Sutan Bhatoegana

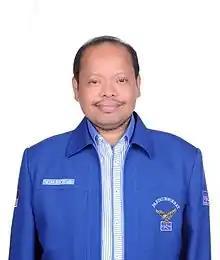
Sutan Bhatoegana

Sutan Bhatoegana Siregar (13 September 1957 – 19 November 2016) was an Indonesian politician of the Democratic Party. Sutan was a member of the People's Representative Council Commission VII of the Republic of Indonesia (DPR-RI) for the period 2009-2014 were selected from the 2009 legislative elections from the first North Sumatra constituency (electoral district) that includes Medan, Deli Serdang, Serdang Badagai, and Tebing Tinggi by the Democratic Party. Sutan was one of the founders of the Democratic Party, he was recorded as a founder and secretary of the Communication Forum Deklarator (FKPD) Democratic Party, although it is considered the unofficial forum by internal Democratic Party.